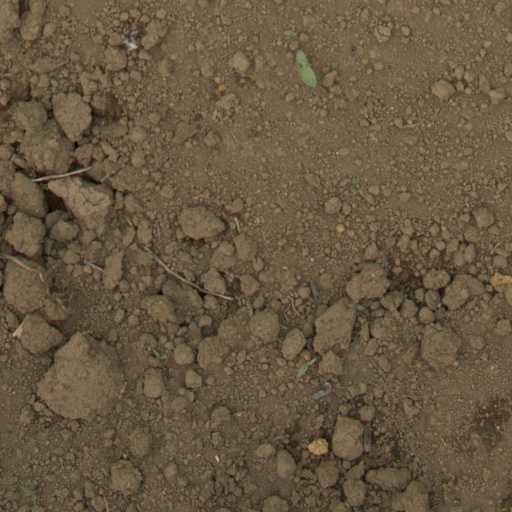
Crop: Jerusalem artichoke